Underground mine ventilation

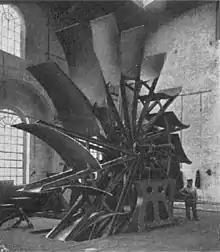
Ventilation fans, such as this, can be used to ventilate mines.

Underground mine ventilation provides a flow of air to the underground workers of a mine with sufficient volume to dilute and remove dust and noxious gases (typically NO, SO, methane, CO and CO) and to regulate temperature. The source of these gases are equipment that runs on diesel engines, blasting with explosives, and the orebody itself. Regulations often require airflow to be distributed within mines to improve air quality.